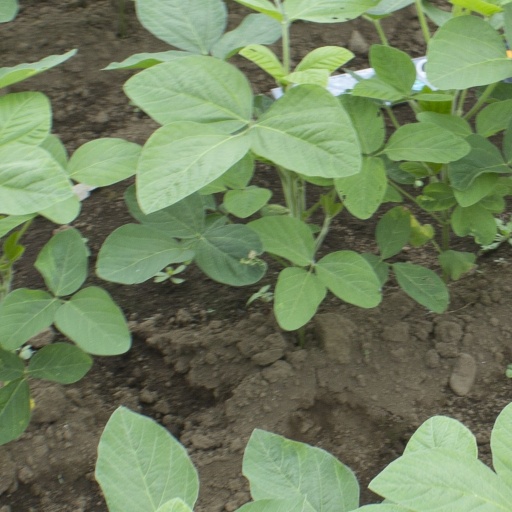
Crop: soybean